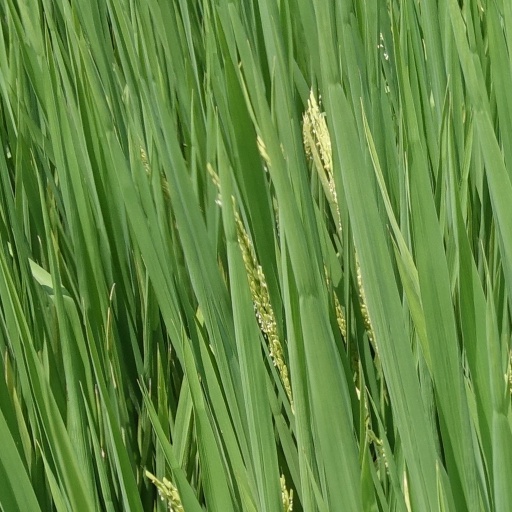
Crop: rice